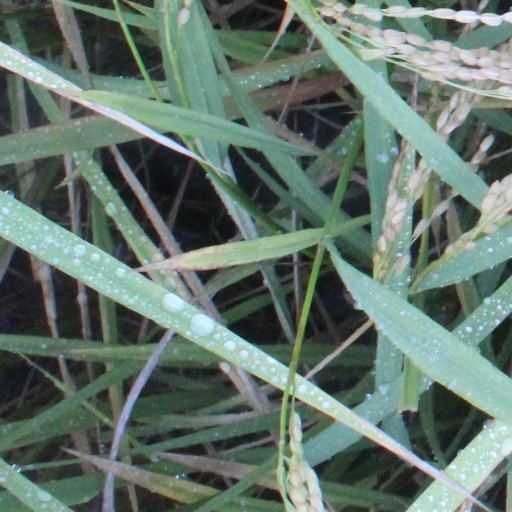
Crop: rice